Batting (cricket)

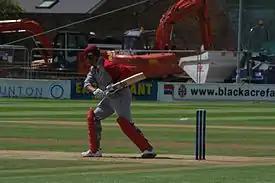
The leave. Note the batter's head focussed on where the ball had bounced. The bat and hands are held well out of the way of the ball.

Backlift is how a batter lifts his bat in preparation for hitting the ball. While the bat should be raised as vertically as possible, coaching manuals often suggest that correct technique is for the bat to be slightly angled from the perpendicular; a common instruction is to point the face of the bat in the direction of first or second slip. Some players (notably, in recent times, Brian Lara, Virender Sehwag) have employed an exaggerated backlift. Others, who have employed the more unorthodox open stance, such as Peter Willey, had a more abbreviated backlift.